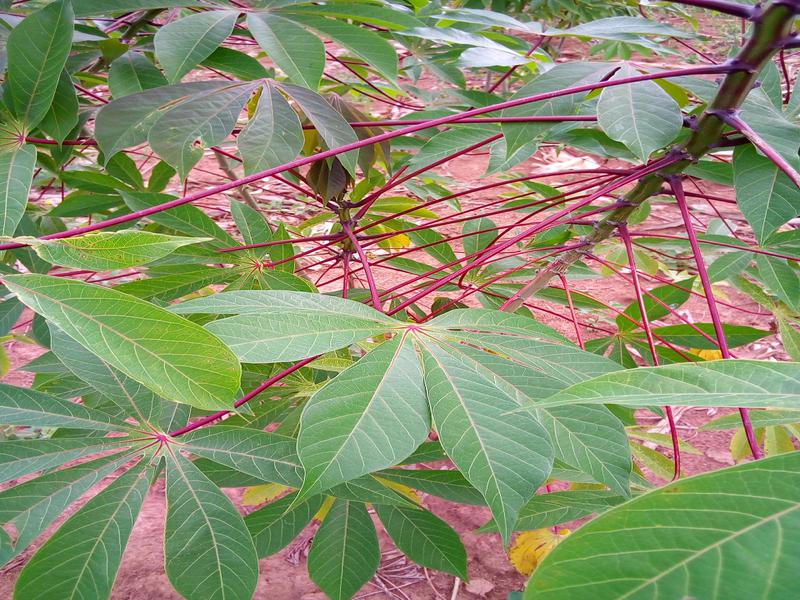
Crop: cassava
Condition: healthy